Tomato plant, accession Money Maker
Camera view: horizontal (90 deg, fisheye); turntable rotation: 60 degrees
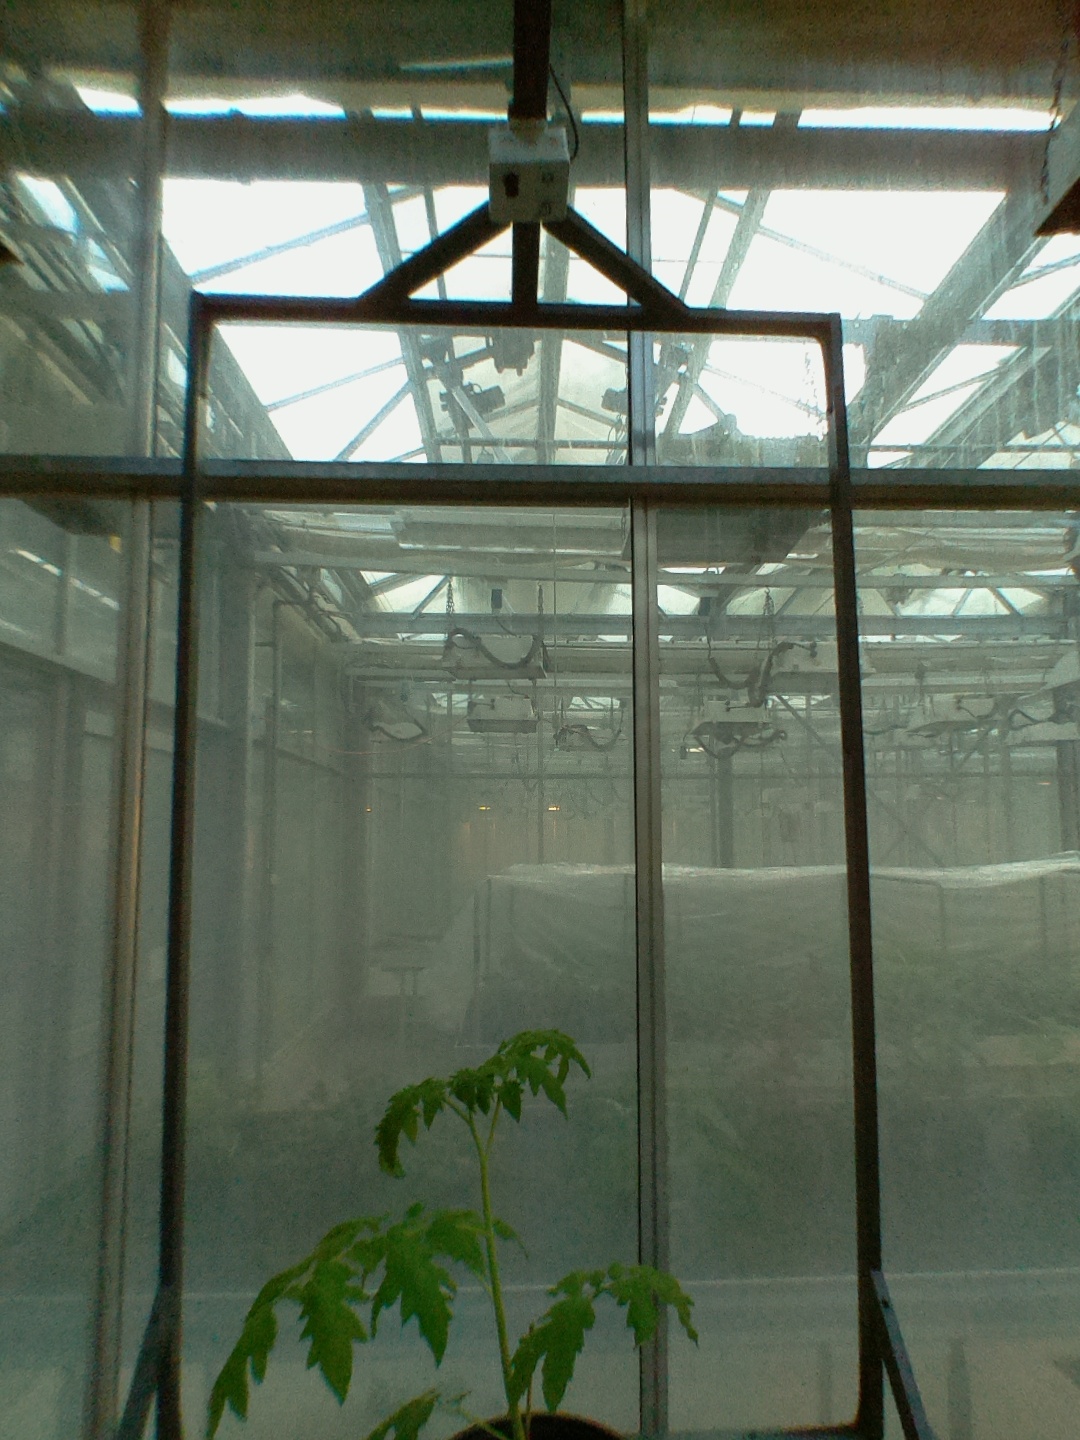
BBCH growth stage 13: 6 of true leaves visible